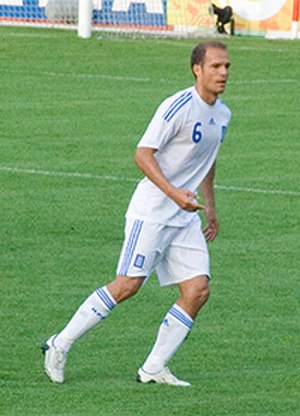
Angelos Basinas
Angelos Basinas er en tidligere græsk fodboldspiller, der spillede som midtbanespiller. Han nåede i sin senior karriere at optræde for klubber som Panathinaikos, Mallorca, AEK Athen, Portsmouth samt AC Arles.